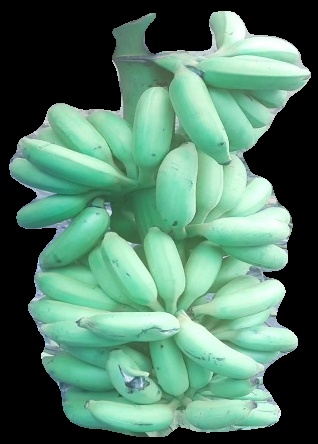
Variety: elakki-bale
Grade: grade2